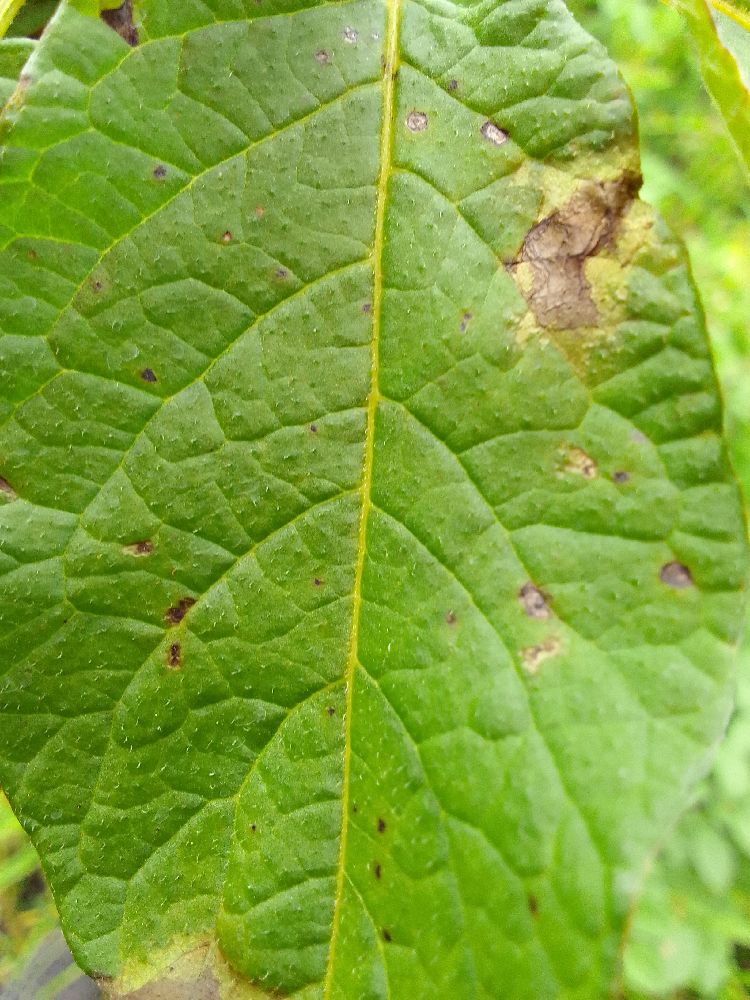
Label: Late blight